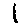
Label: 1